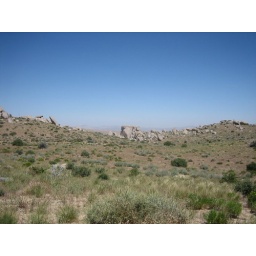
You can make out the line of an old road just below the rocks heading to the left of the picture.